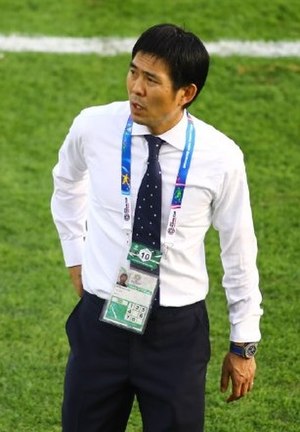
Hajime Moriyasu
Hajime Moriyasu er en japansk fodboldspiller.